Climate variability and change

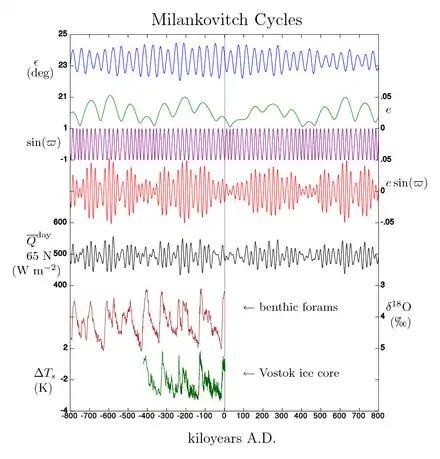
Milankovitch cycles from 800,000 years ago in the past to 800,000 years in the future.

Slight variations in Earth's motion lead to changes in the seasonal distribution of sunlight reaching the Earth's surface and how it is distributed across the globe. There is very little change to the area-averaged annually averaged sunshine; but there can be strong changes in the geographical and seasonal distribution. The three types of kinematic change are variations in Earth's eccentricity, changes in the tilt angle of Earth's axis of rotation, and precession of Earth's axis. Combined, these produce Milankovitch cycles which affect climate and are notable for their correlation to glacial and interglacial periods, their correlation with the advance and retreat of the Sahara, and for their appearance in the stratigraphic record.